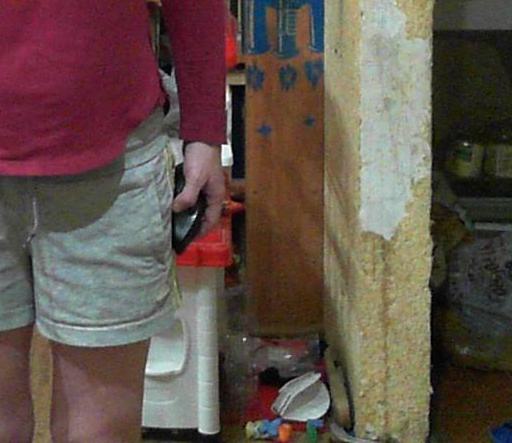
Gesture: no_gesture